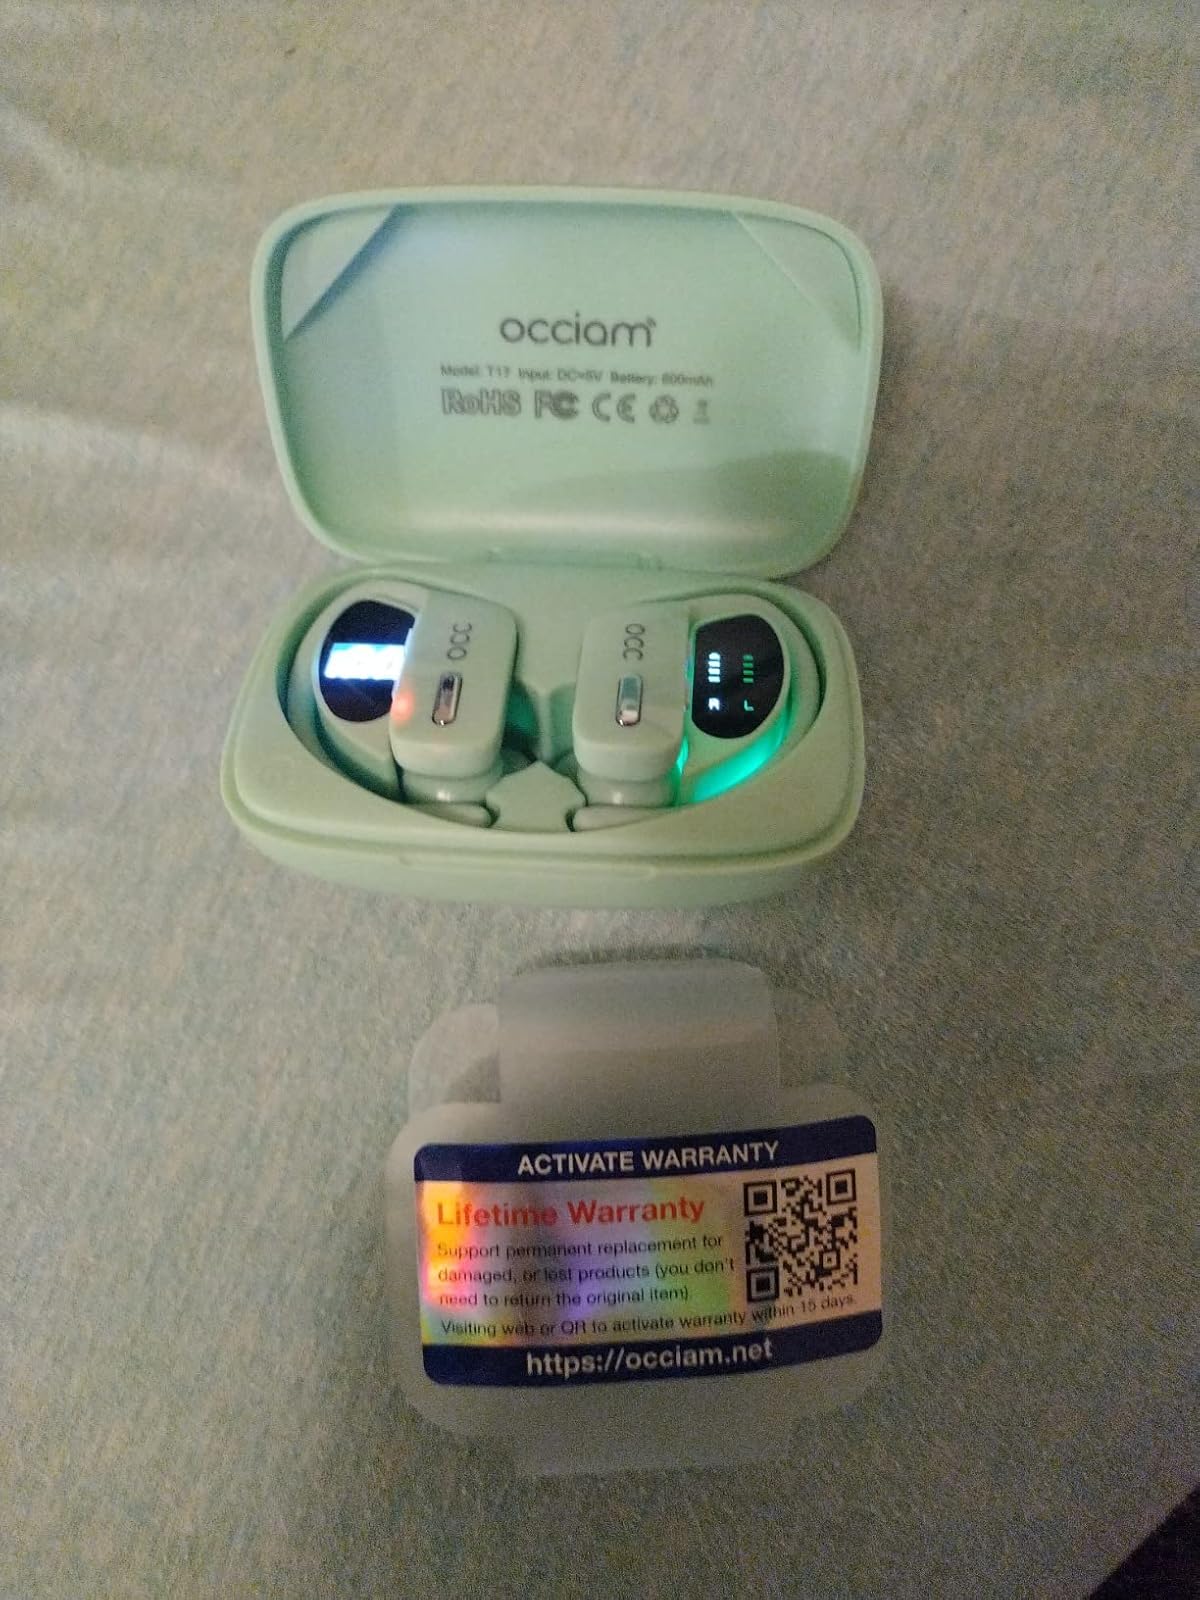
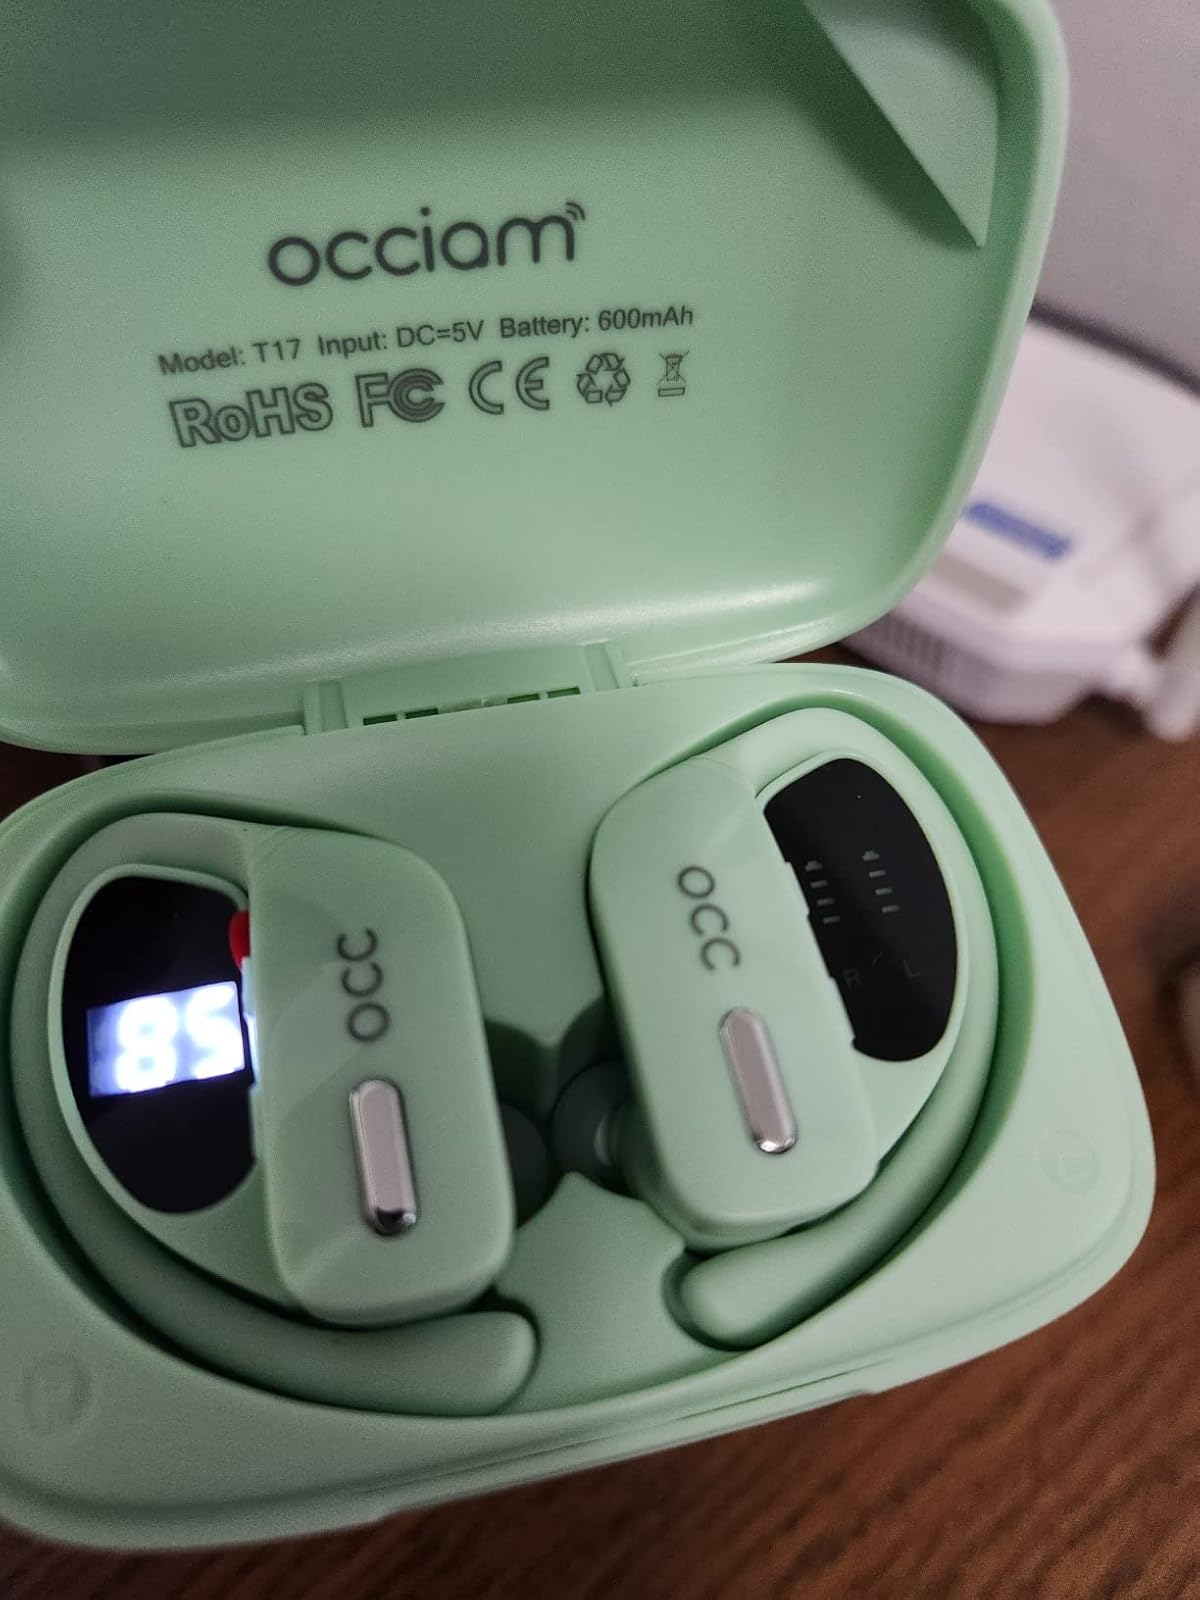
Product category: earbuds
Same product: yes